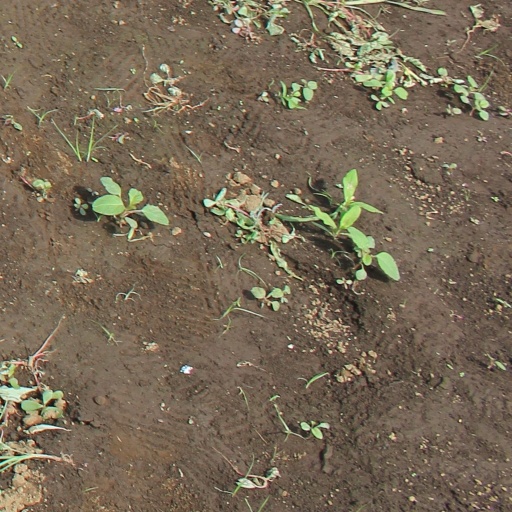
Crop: soybean